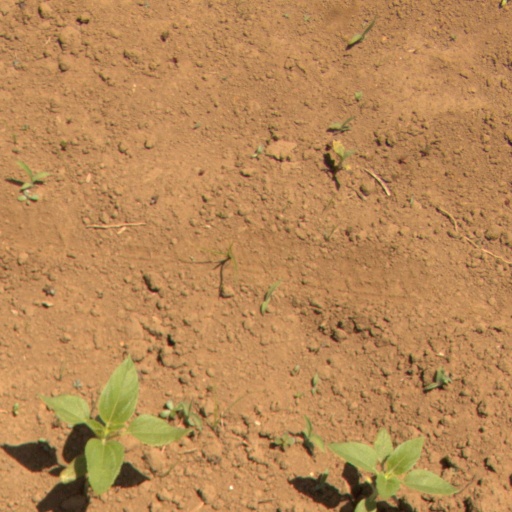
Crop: Jerusalem artichoke